Mike Donnelly

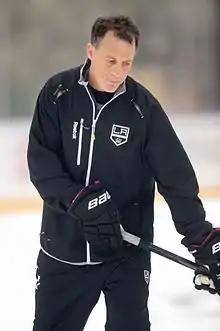
Donnelly in 2013.

Michael Chene Donnelly (born October 10, 1963) is an American former ice hockey left wing. He played in the National Hockey League between 1986 and 1996 with the New York Rangers, Buffalo Sabres, Los Angeles Kings, Dallas Stars, and New York Islanders.